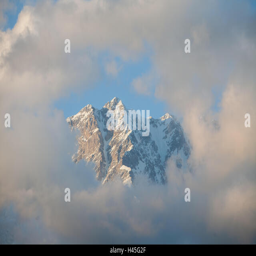
color image of a snowy mountain peak seen through some clouds